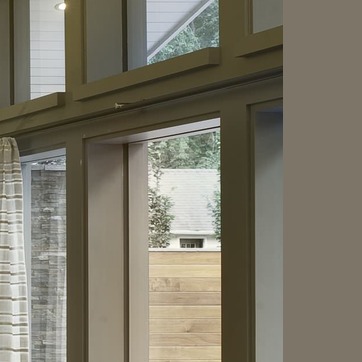
Material: glass